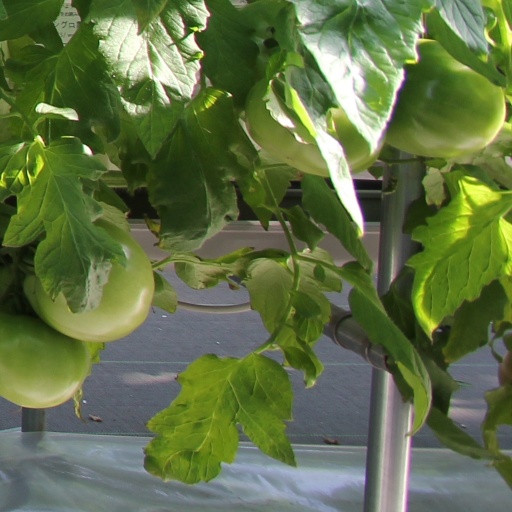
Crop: tomato